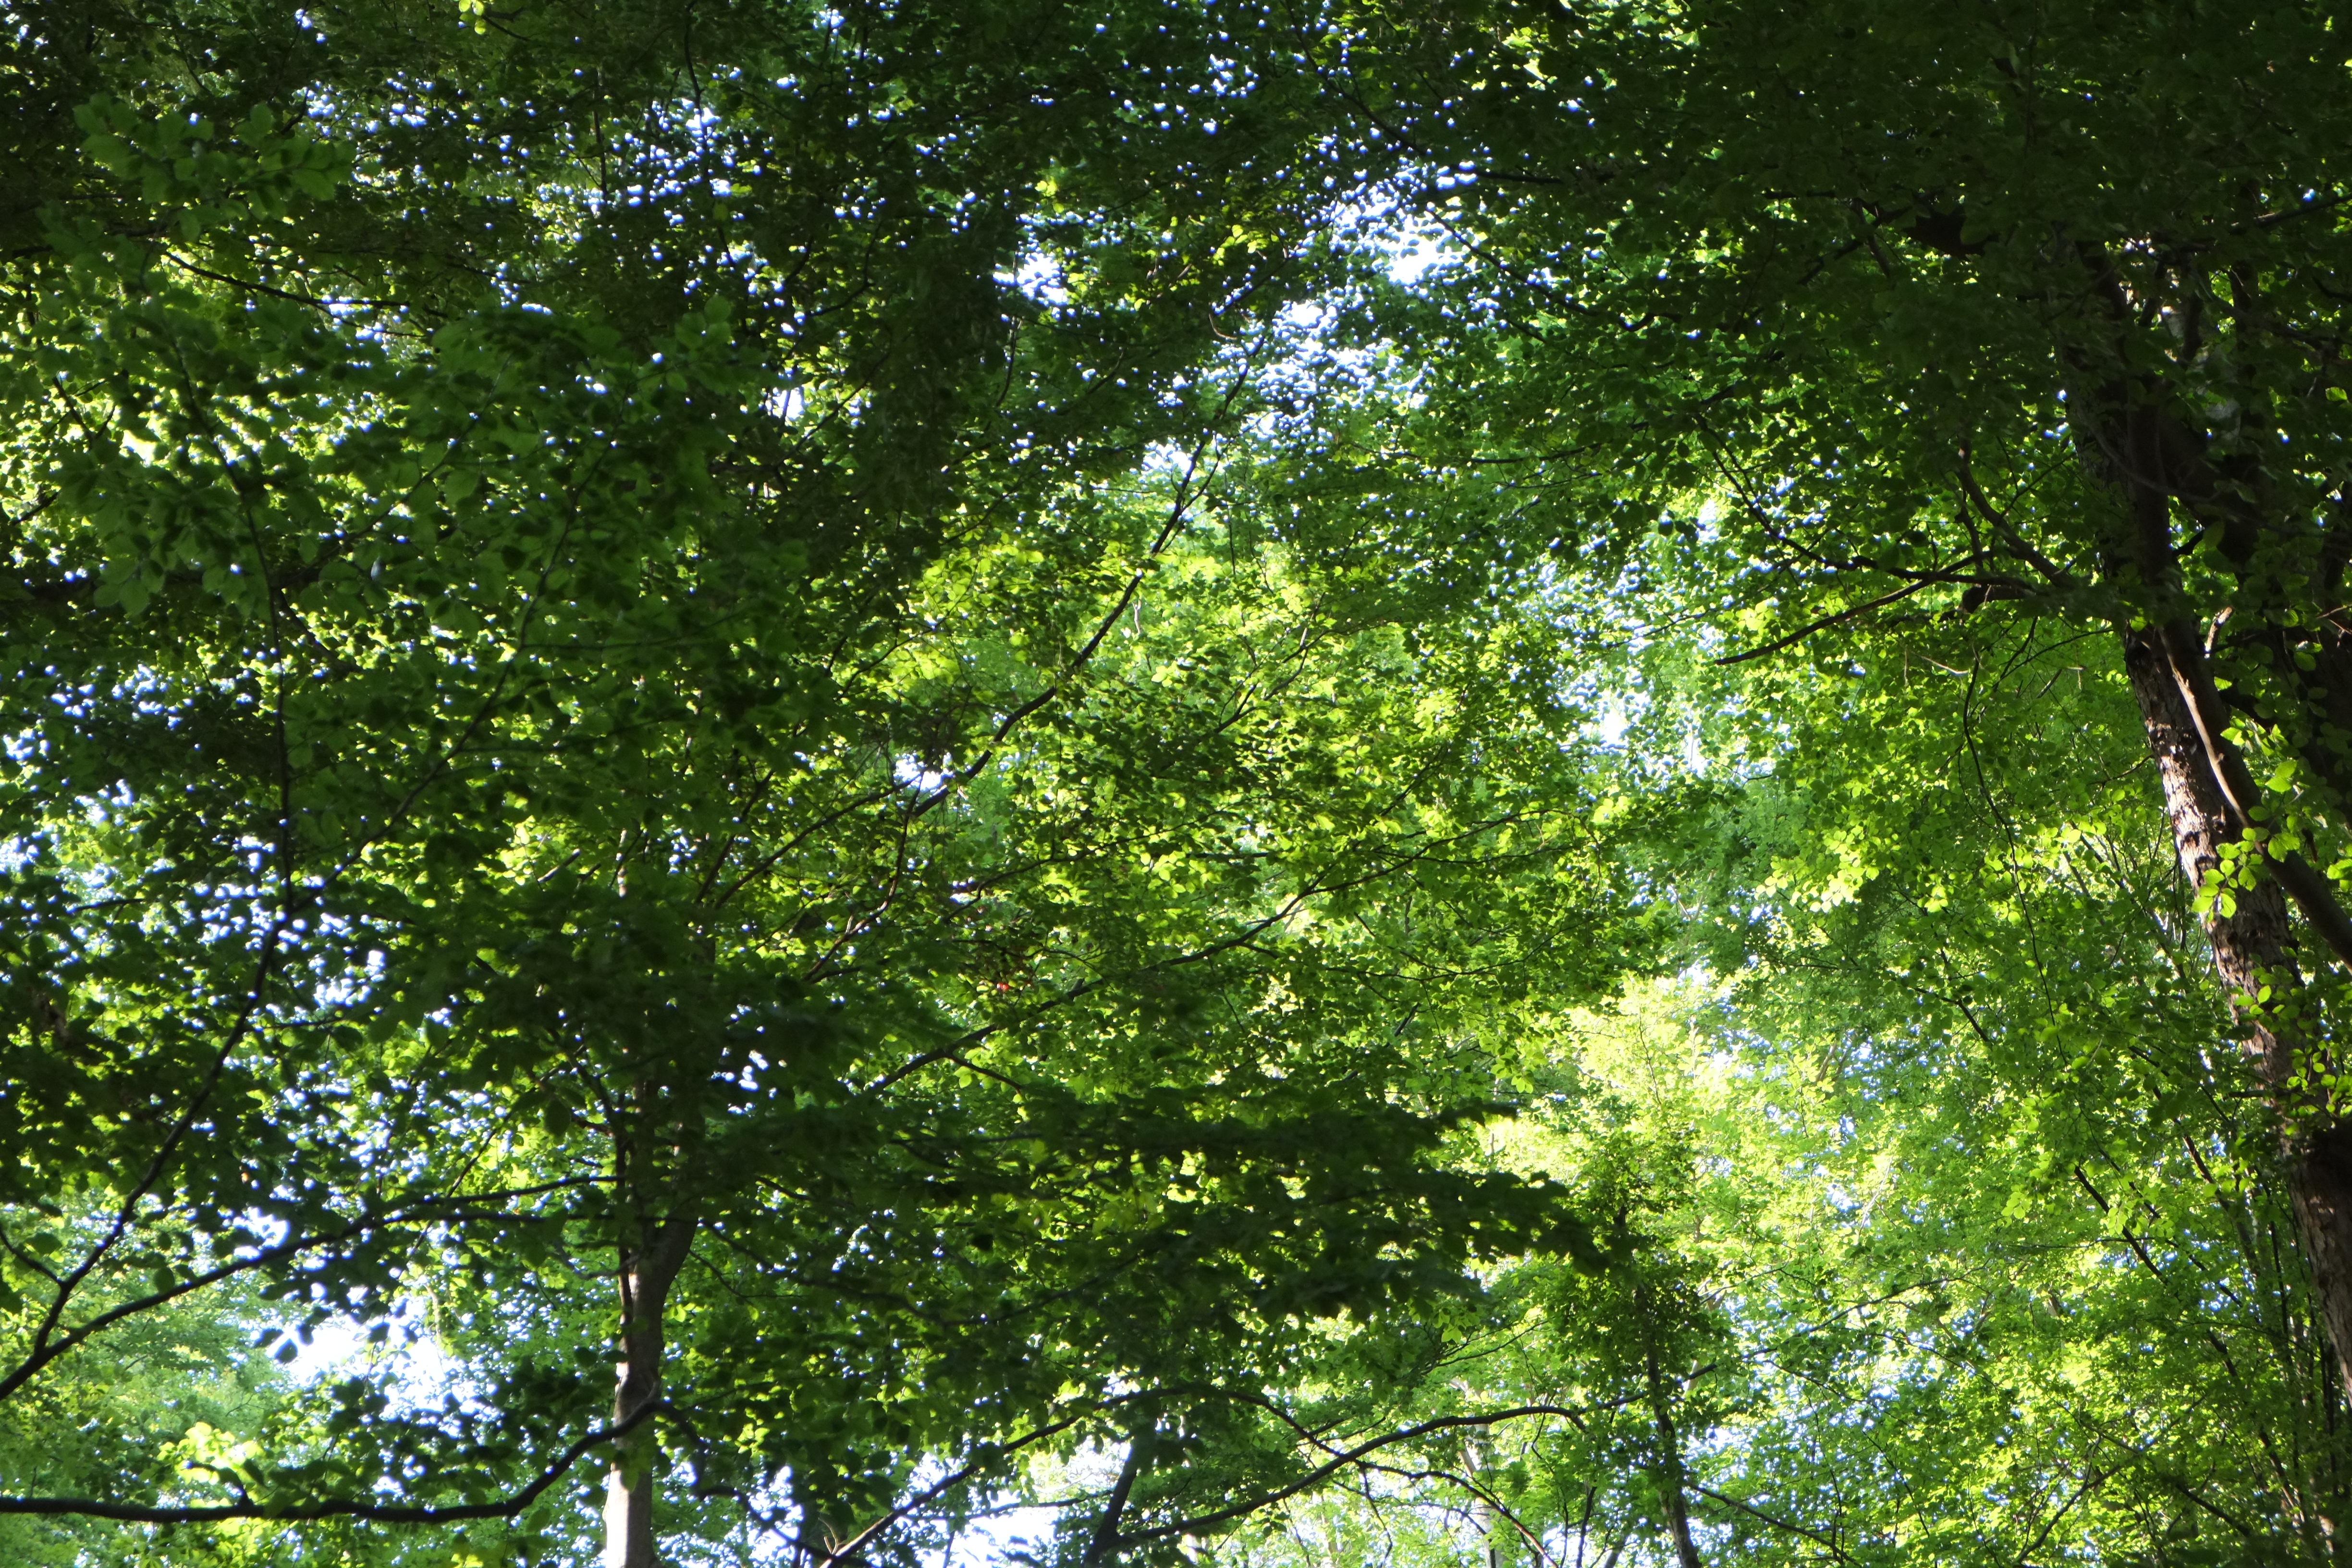
tree, nature, forest, branch, plant, sun, meadow, sunlight, leaf, flower, summer, log, green, canopy, jungle, autumn, botany, trees, deciduous tree, aesthetic, treetop, leaves, vegetation, rainforest, bright, deciduous, woodland, habitat, ecosystem, powerful, biome, old growth forest, natural environment, woody plant, temperate broadleaf and mixed forest